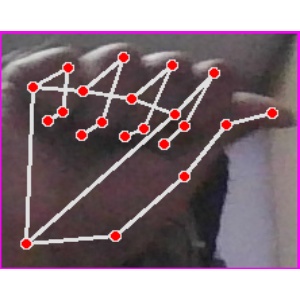
अक्षर: छ